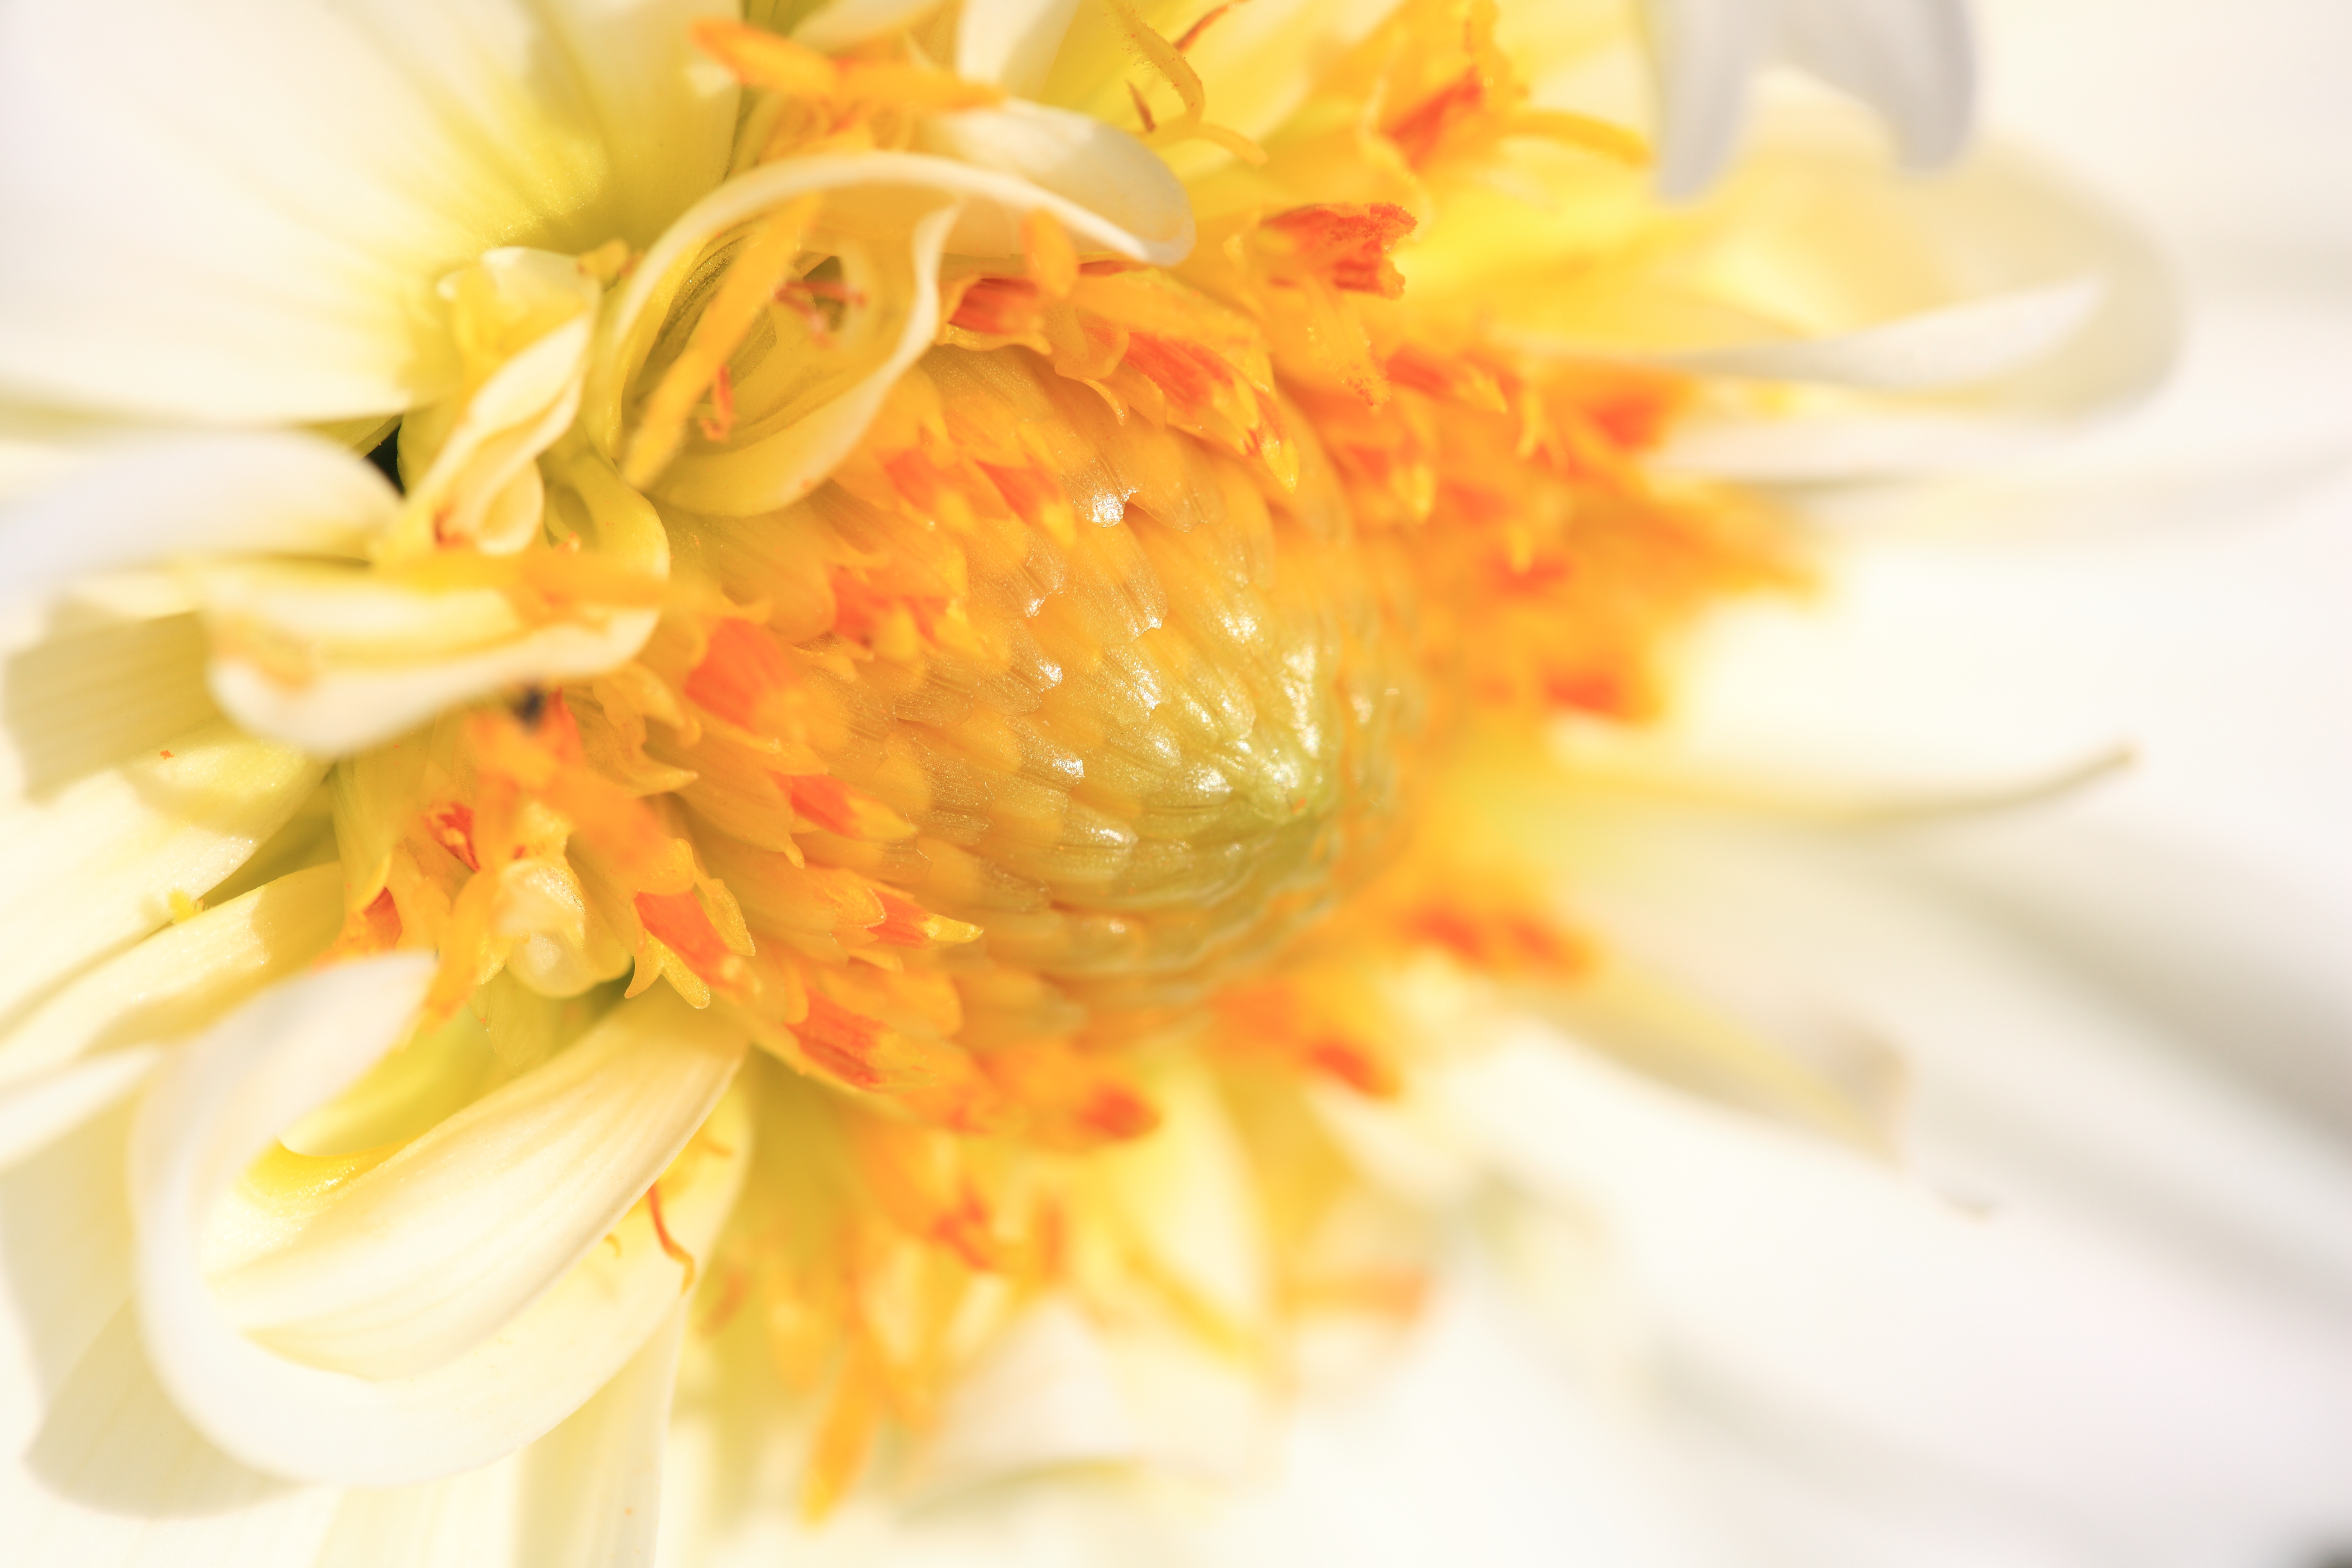
blossom, plant, flower, petal, pollen, high, produce, yellow, flora, close up, dahlia, tokyo, 5d, hires, markii, hi, res, resolution, jindaishokubutsukouen, choufu, macro photography, flowering plant, daisy family, flower bouquet, floral design, land plant, flower arranging